K bullet

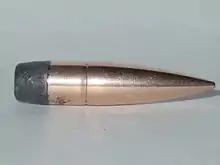
Standard 7.92×57mm Mauser armor-piercing K bullet introduced in mid-1917. Note the tool-steel core protruding from the rear of the bullet to form a boat tail.

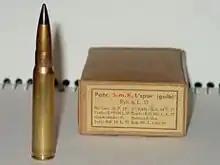
A tracer variation of the K bullet

The K bullet (from German 'Kern', core) was a 7.92×57mm Mauser armor-piercing bullet with a tool steel core designed to be fired from a standard Mauser rifle.